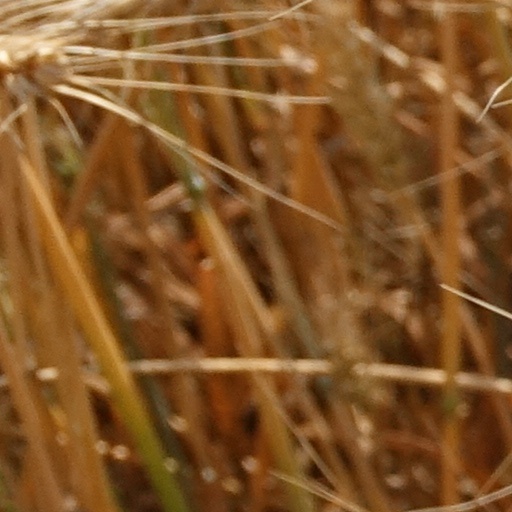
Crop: wheat